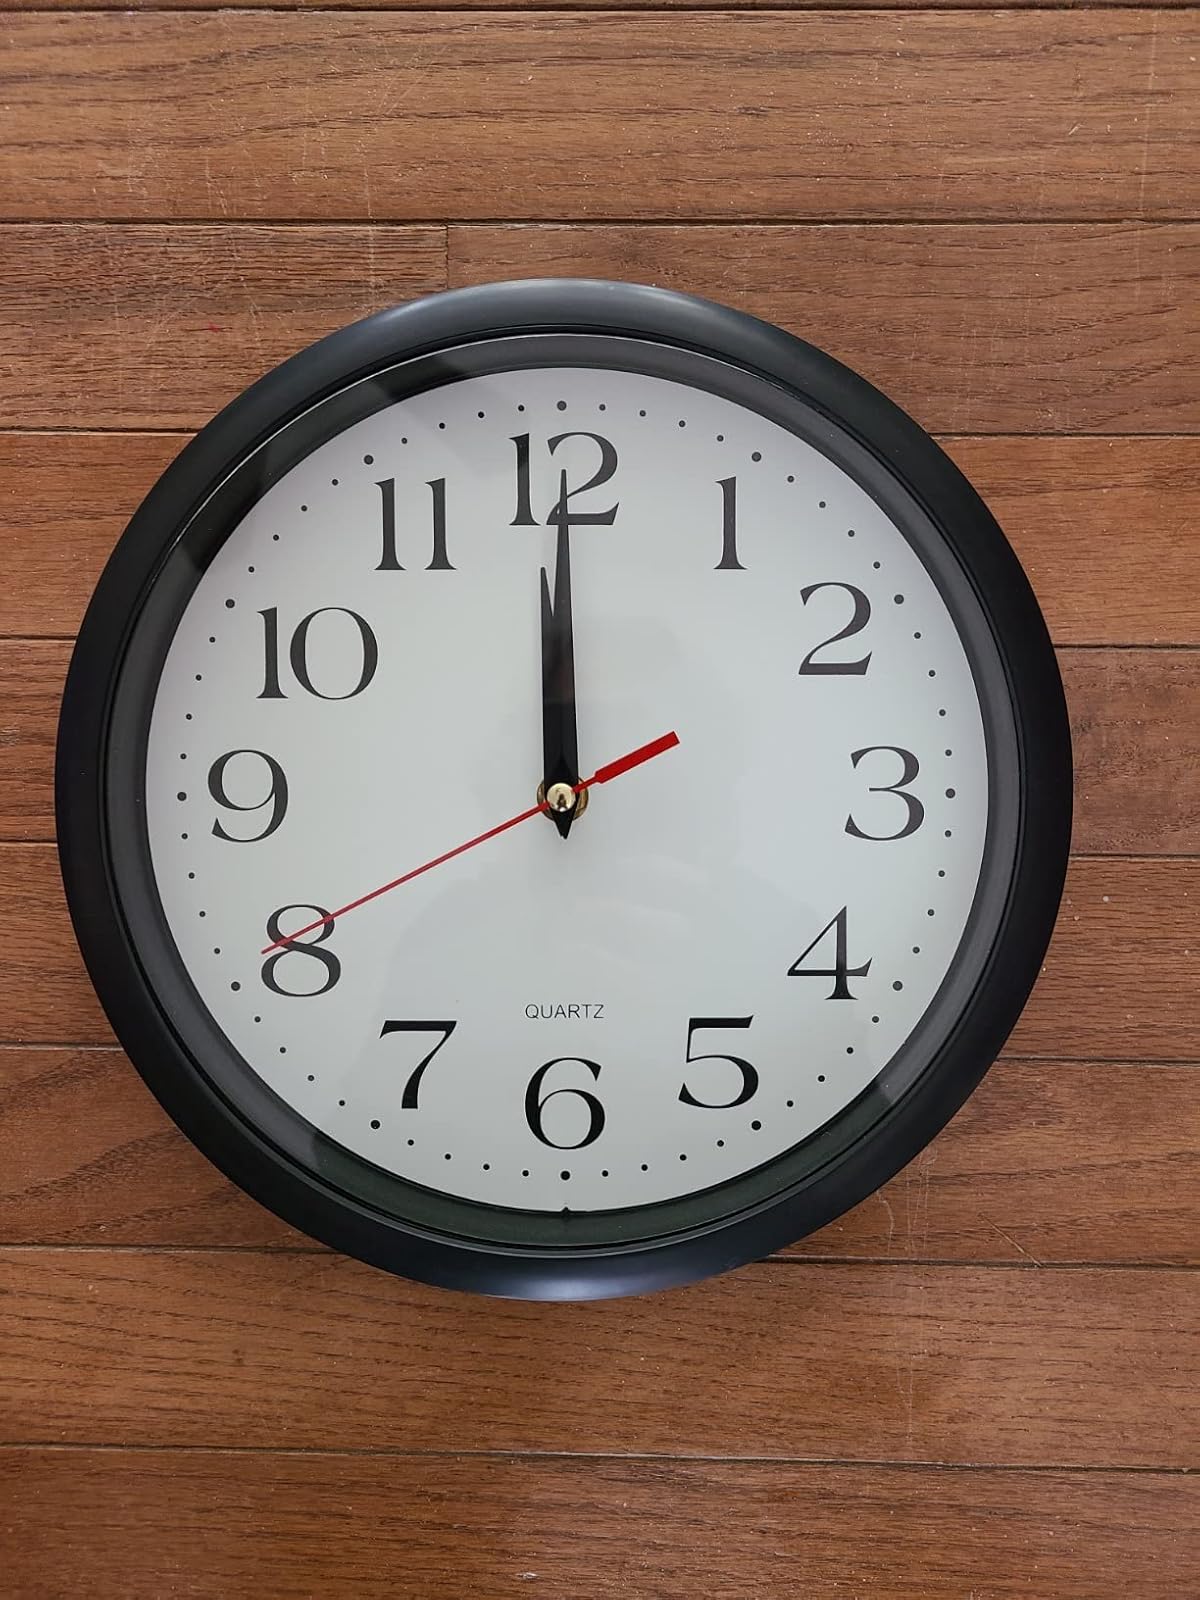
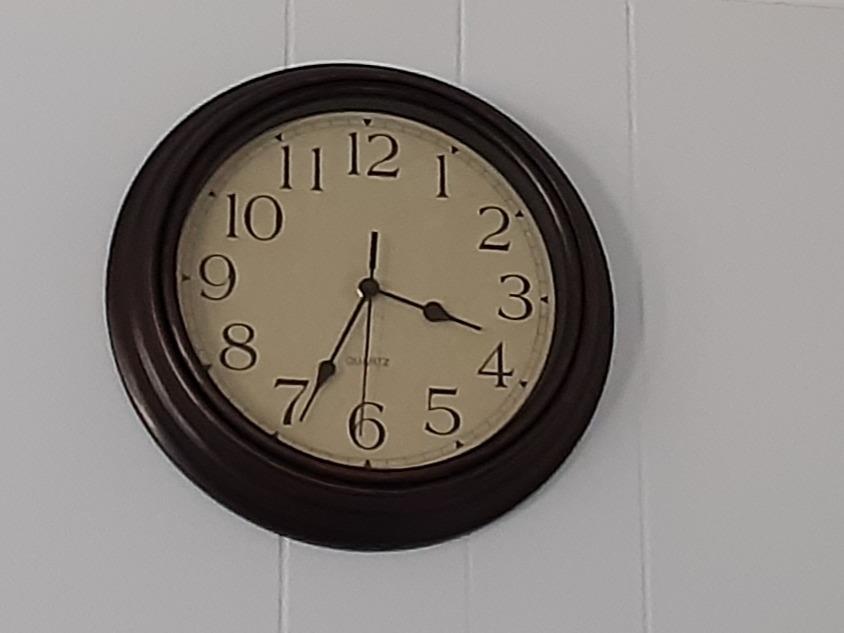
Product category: clock
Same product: no